Debbie Keller

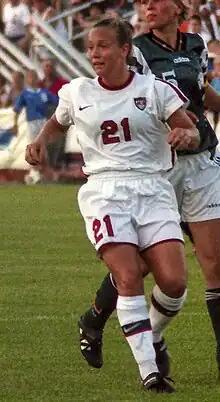
Keller in 1995

Deborah Kim Keller (born March 24, 1975) is an American retired soccer forward and former member of the United States women's national soccer team. She was the collegiate National Player of the Year in 1995 and 1996.